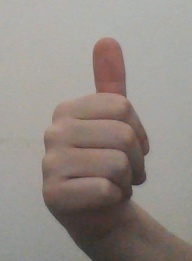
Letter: aleff